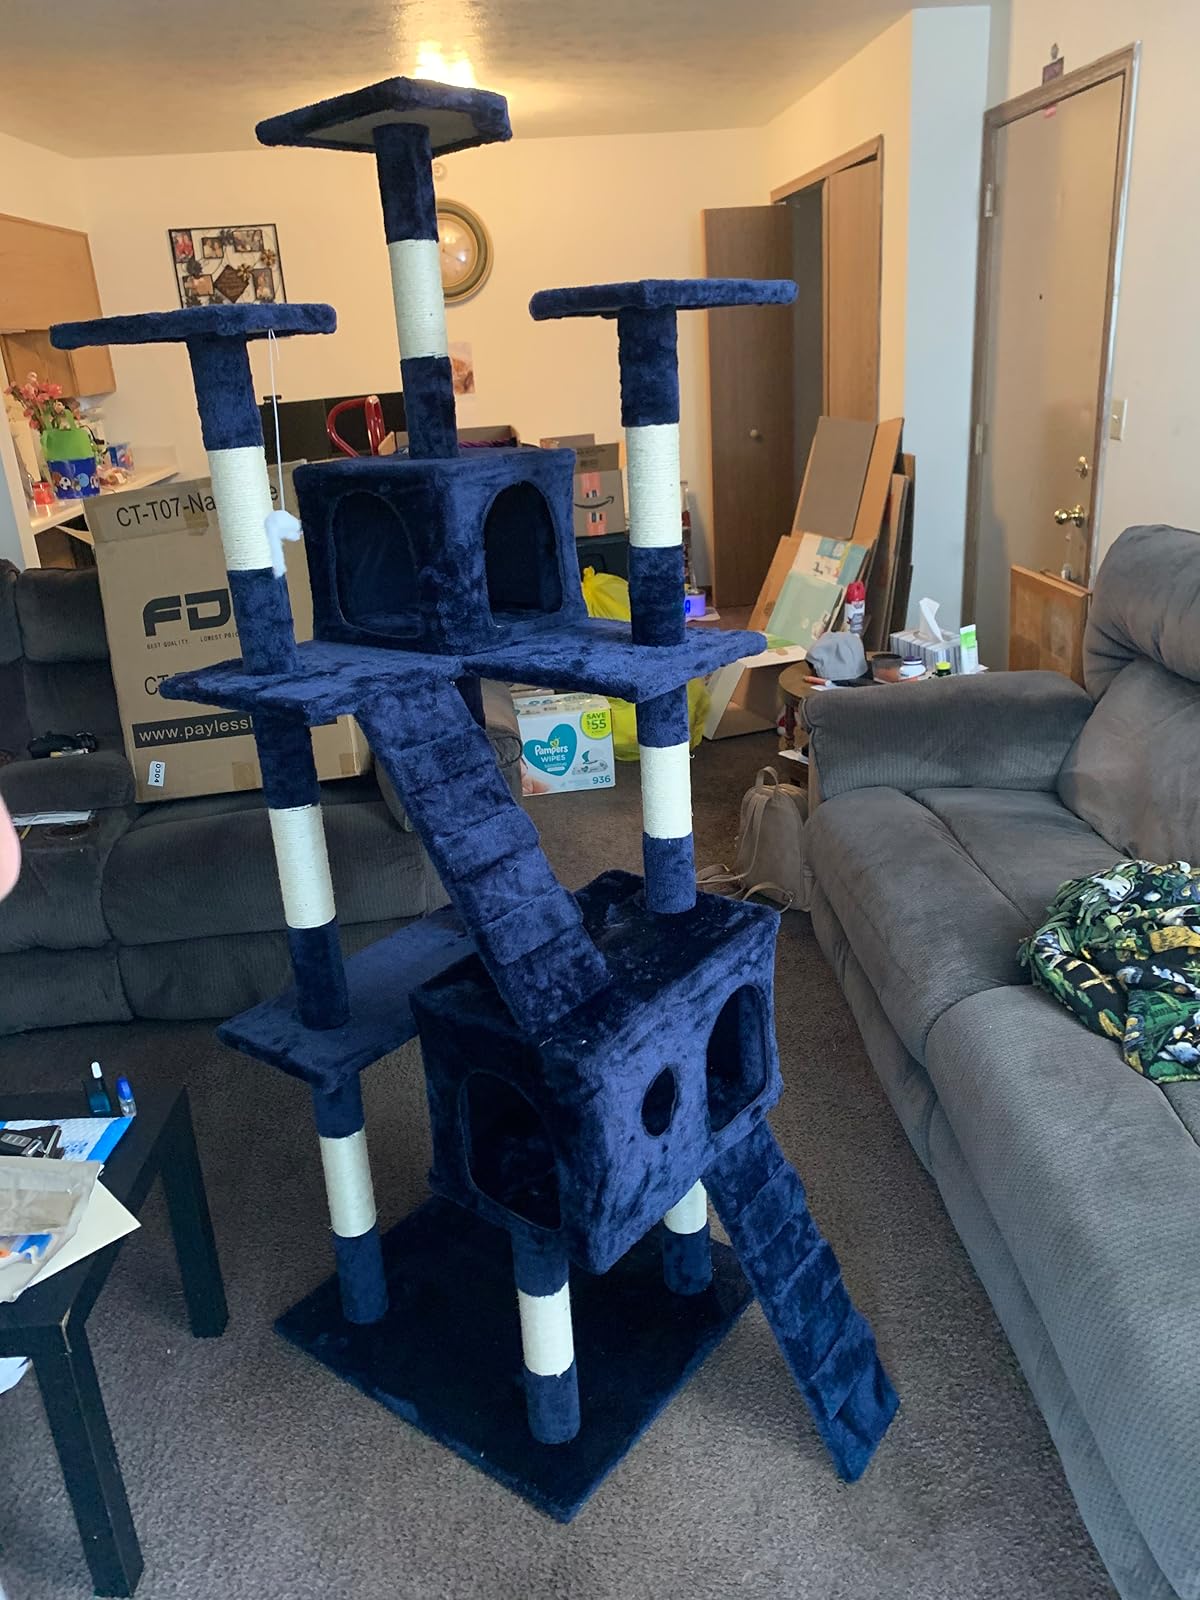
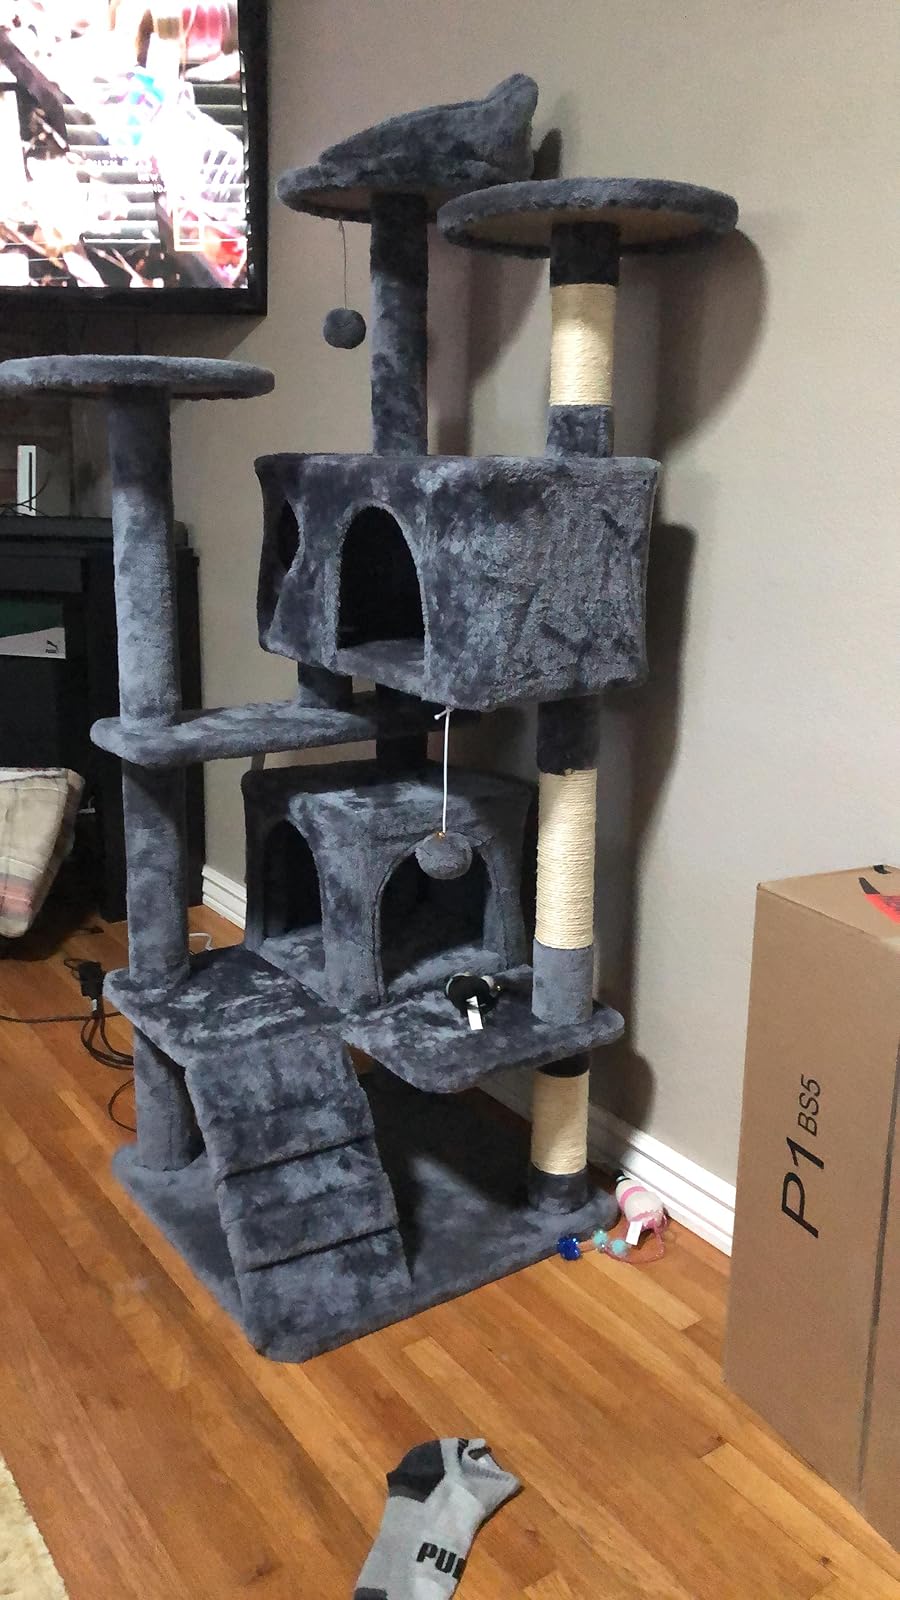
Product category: items_cat tree
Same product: no